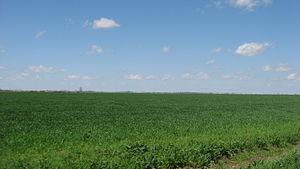
Le Missouri Bootheel est la partie la plus au sud-est de l'État américain du Missouri, s'étendant au sud du parallèle 36° 30′ de latitude nord. Il est ainsi appelée parce que sa forme par rapport au reste de l'État ressemble au talon d'une botte. Strictement parlant, il est composé des comtés de Dunklin, New Madrid et Pemiscot. Cependant, le terme est utilisé localement pour désigner l'ensemble des basses terres du sud-est du Missouri situé dans la baie du Mississippi, qui comprend des parties des comtés de Butler, Mississippi, Ripley, Scott, Stoddard et l'extrême sud des comtés de Cape Girardeau et Bollinger. Kennett est la plus grande ville de la région.